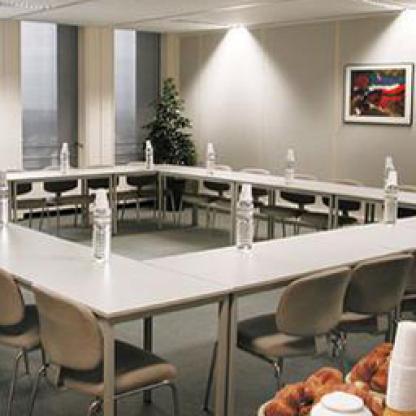
Scene: Indoor